List of railway stations in Hamburg

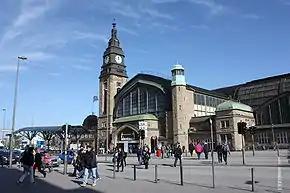
Station building of Hamburg Hauptbahnhof

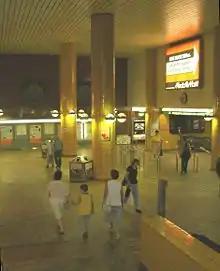
Entrance level to the metro at Hamburg-Harburg station

This is a list of stations used by long distance passenger trains, located in the German state and city of Hamburg. All stations are operated by DB Station&Service and serviced by trains of the Deutsche Bahn, the German national railway company.